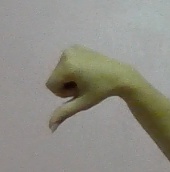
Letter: waw